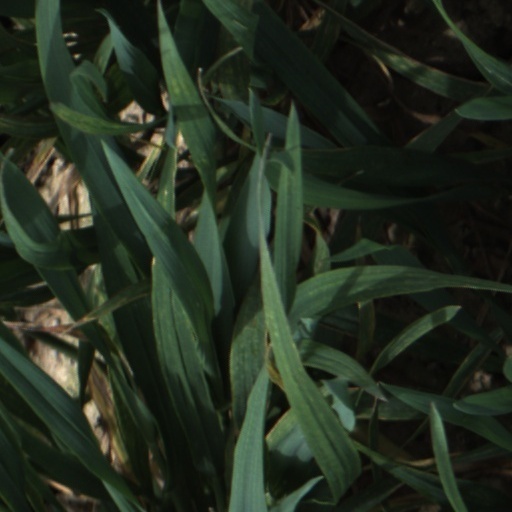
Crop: wheat